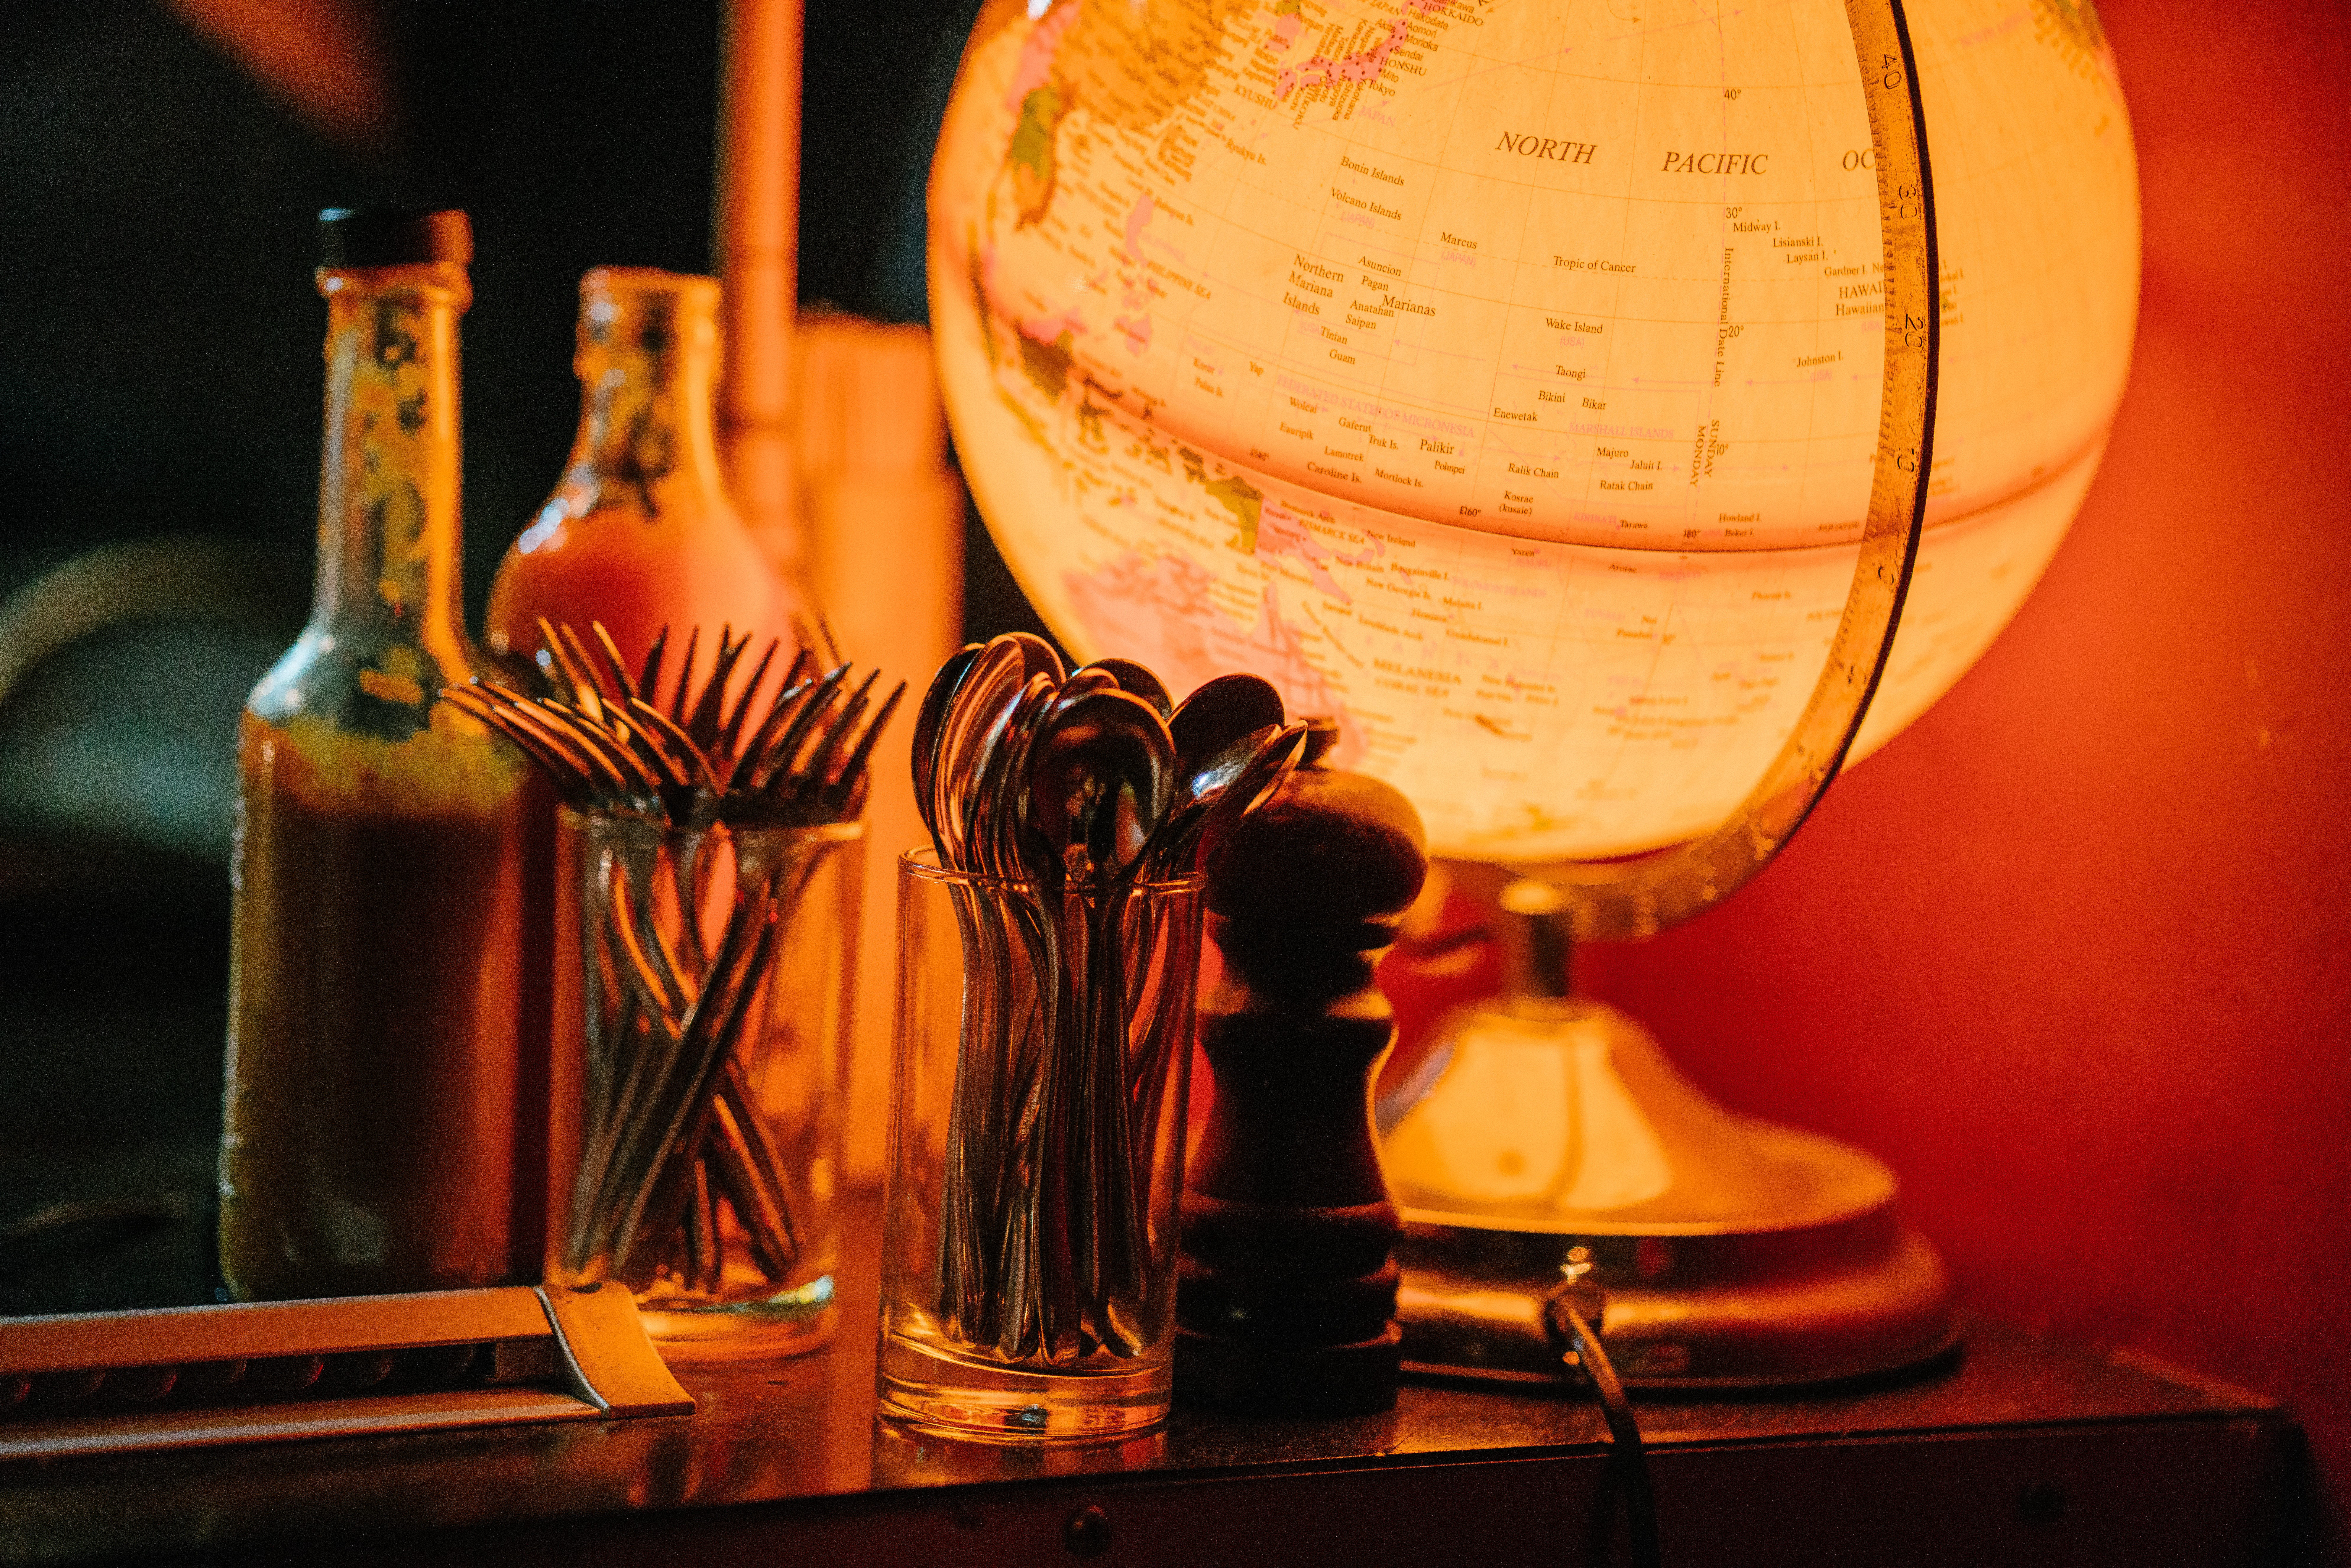
still life photography, still life, orange, amber, photography, drinkware, lamp